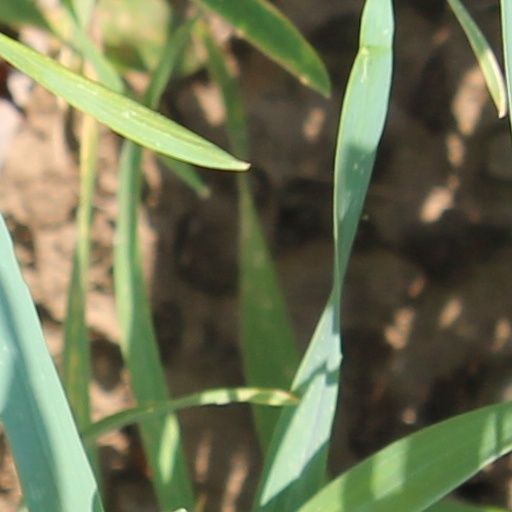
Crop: wheat